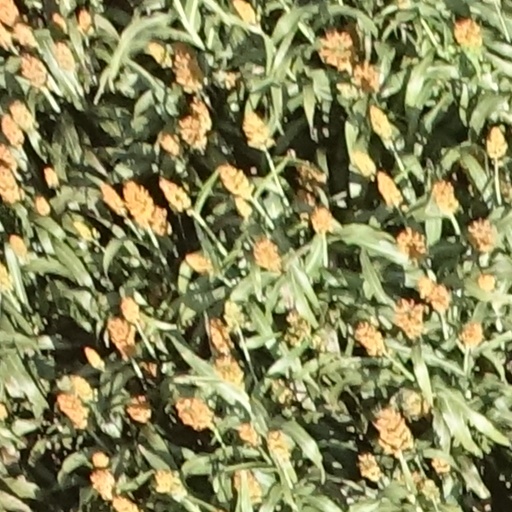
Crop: sorghum